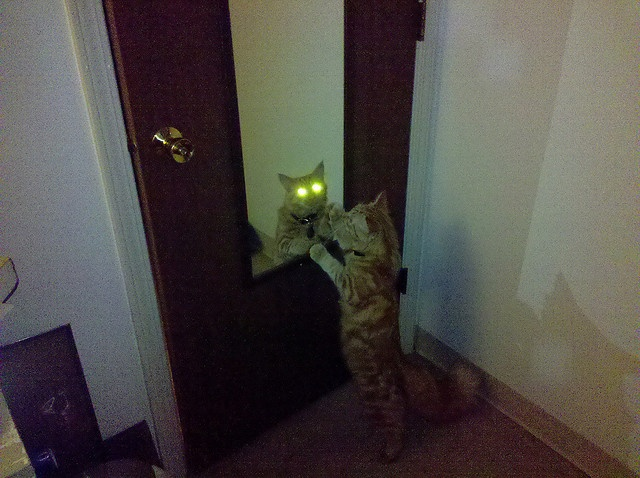
A cat staring at it's own reflection with glowing yellow eyes.
A cat looking into a mirror with its eyes glowing bright.
a brown and white cat is looking in a mirror with glowing yellow eyes
Cat looking in the mirror while the camera flash makes his eyes light up.
A cat looking at its reflection while the reflections eyes glow green